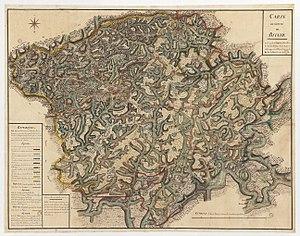
Carte du Comté de Bitche. Levée par le Sr Jaquet, chevalier de l'ordre militaire de St. Louis et aide major des ville et chateau de Bitche en l'année 1749.
La seigneurie ou le comté de Bitche est un ancien comté ou seigneurie du duché de Lorraine et du Saint-Empire.